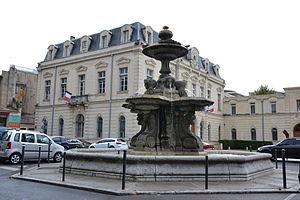
Fontaine à Montélimar